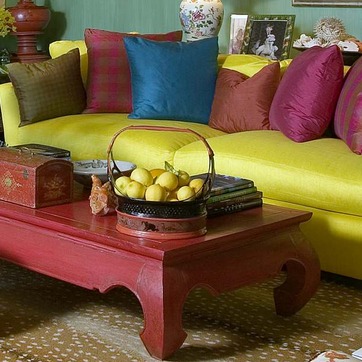
Material: food